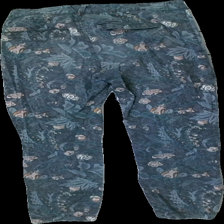
View: back
Type: Jeans
Category: Ladies
Brand: Lindex
Colors: Black, Green, Pink, Multicolor
Material: 98% cotton, 2% elastane
Pattern: Floral print
Cut: Regular
Size: 38
Season: Autumn
Stains: Major
Damage: Brown stains
Damage location: middle center
Price range: <50
Recommended usage: Export
Description: Dark flower jeans
Comment: Washed out